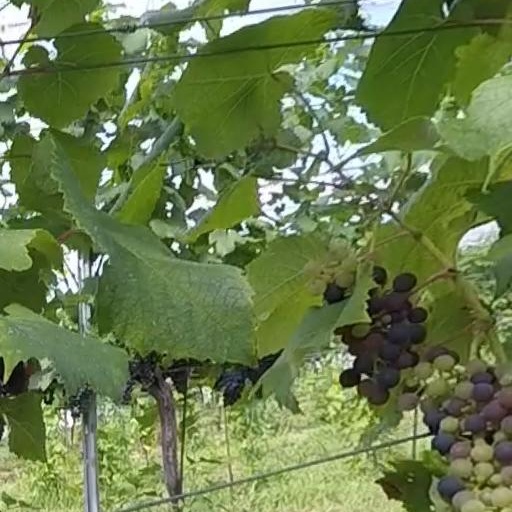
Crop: grape